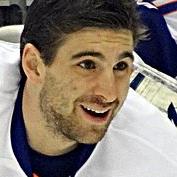
Age: 22